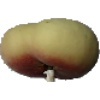
Label: Peach Flat 1